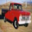
Label: pickup_truck